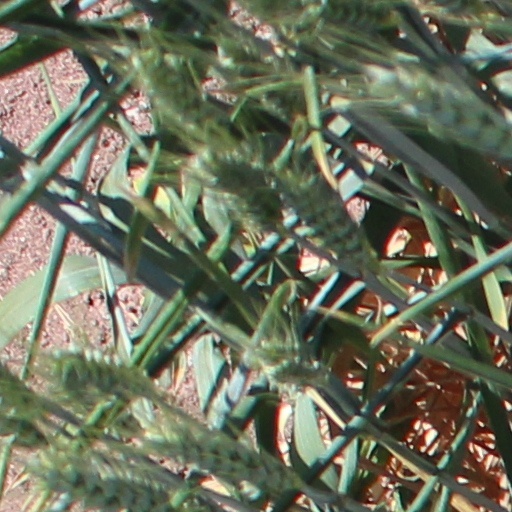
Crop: wheat